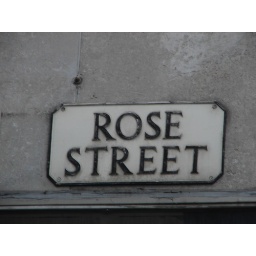
The local road sign of Rose St. in Edinburgh.